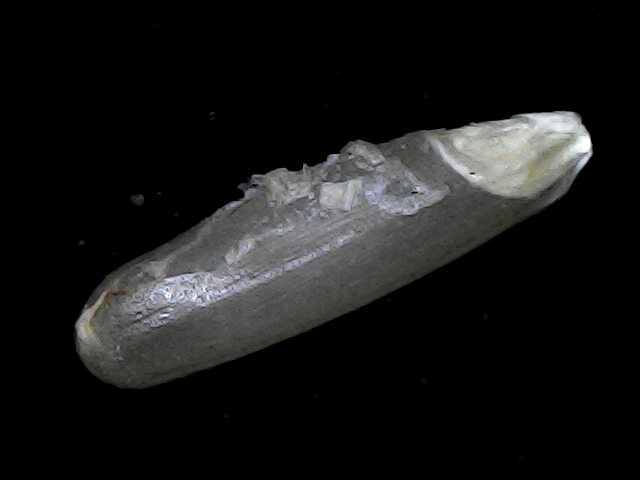
Rice variety: BD70